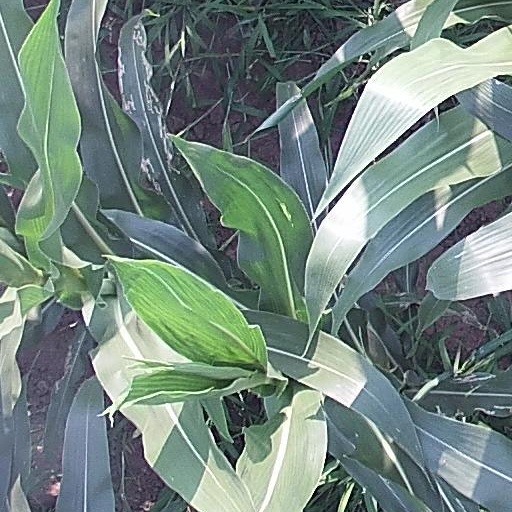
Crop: maize; corn